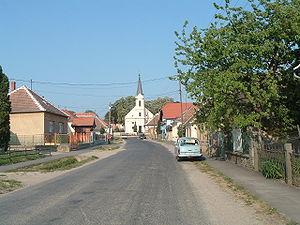
Nemescsó est un village et une commune du comitat de Vas en Hongrie.